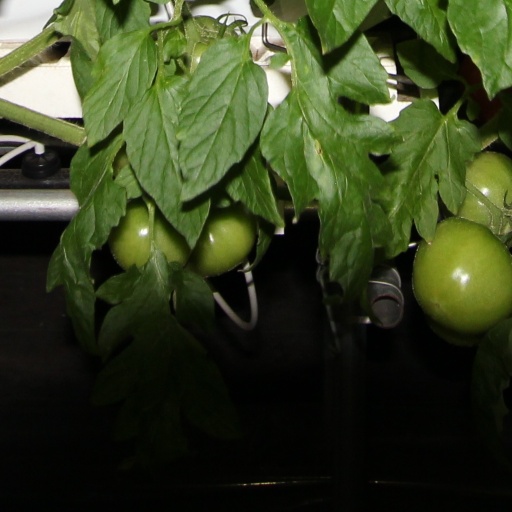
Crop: tomato